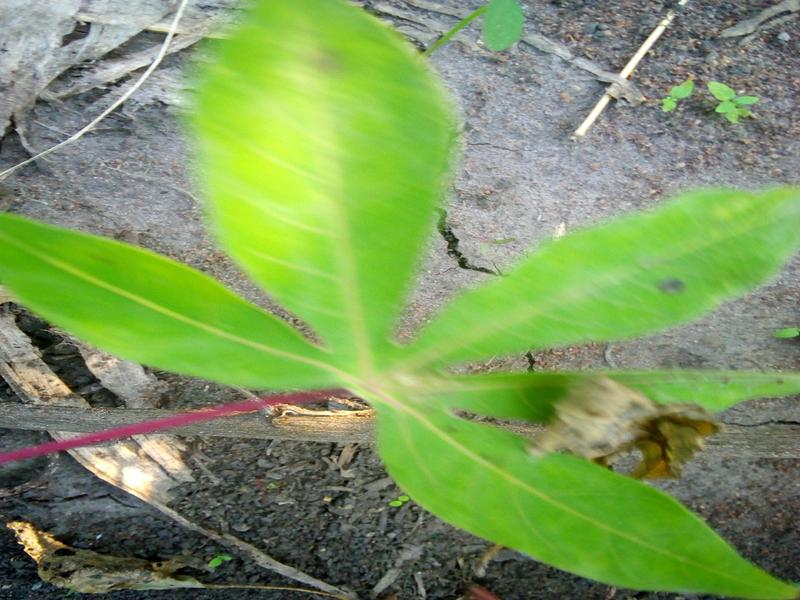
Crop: cassava
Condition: healthy